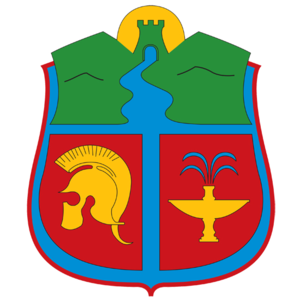
Cette page donne les armoiries des principales villes de Serbie.
La Serbie, en incluant le Kosovo dont le statut est disputé, est divisée en 150 municipalités ou communes et 24 villes, qui constituent les unités fondamentales du gouvernement des collectivités territoriales. Cinq de ces villes, sont elles-mêmes divisées en plusieurs municipalités urbaines : Belgrade, Novi Sad, Niš, Kragujevac et Požarevac ; la Serbie compte ainsi 31 municipalités urbaines, 17 à Belgrade, 5 à Niš, 5 à Kragujevac, 2 à Novi Sad et 2 à Požarevac).
Zaječar est une ville de Serbie située dans le district de Zaječar. Au recensement de 2011, la ville intra muros comptait 36 830 habitants et son territoire métropolitain, appelé Ville de Zaječar, 58 547.